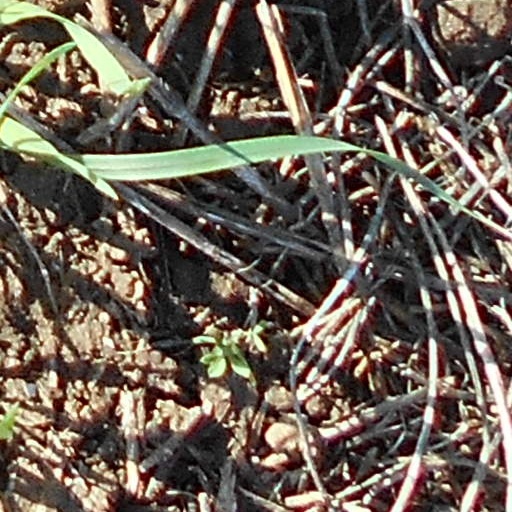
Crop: wheat